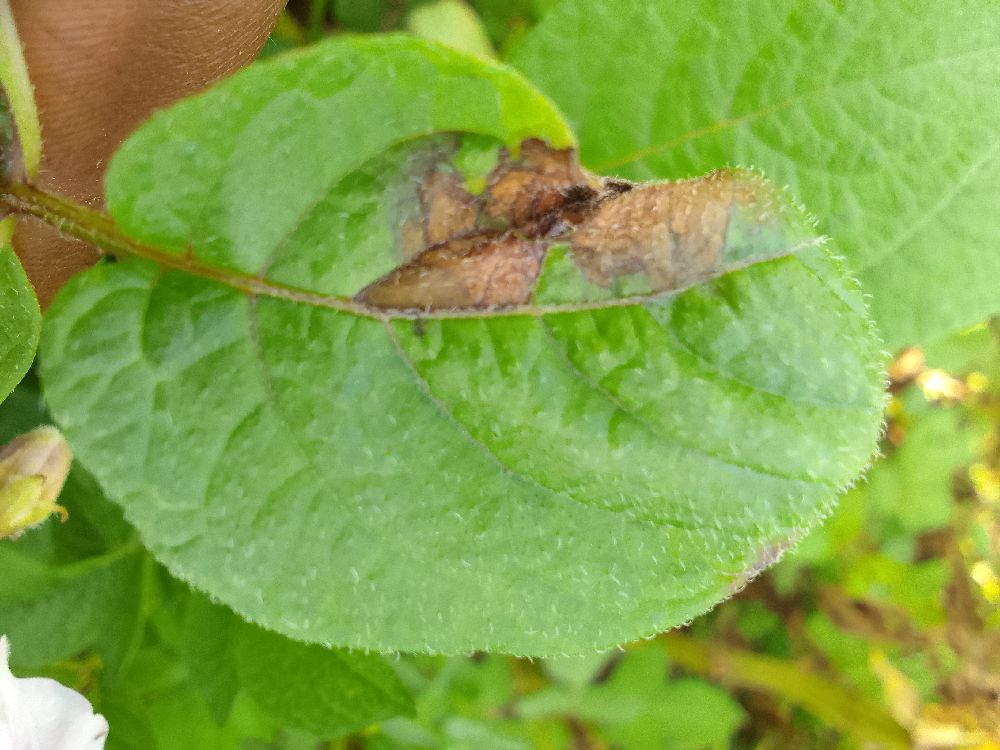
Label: Late blight